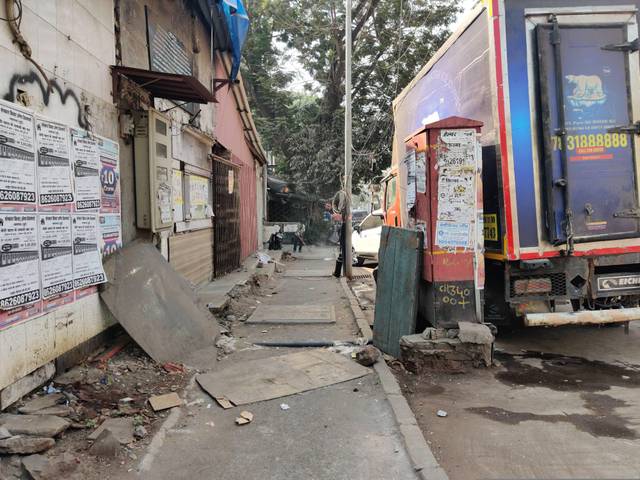
Region: India
Coordinates: 19.165, 72.846